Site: saxony
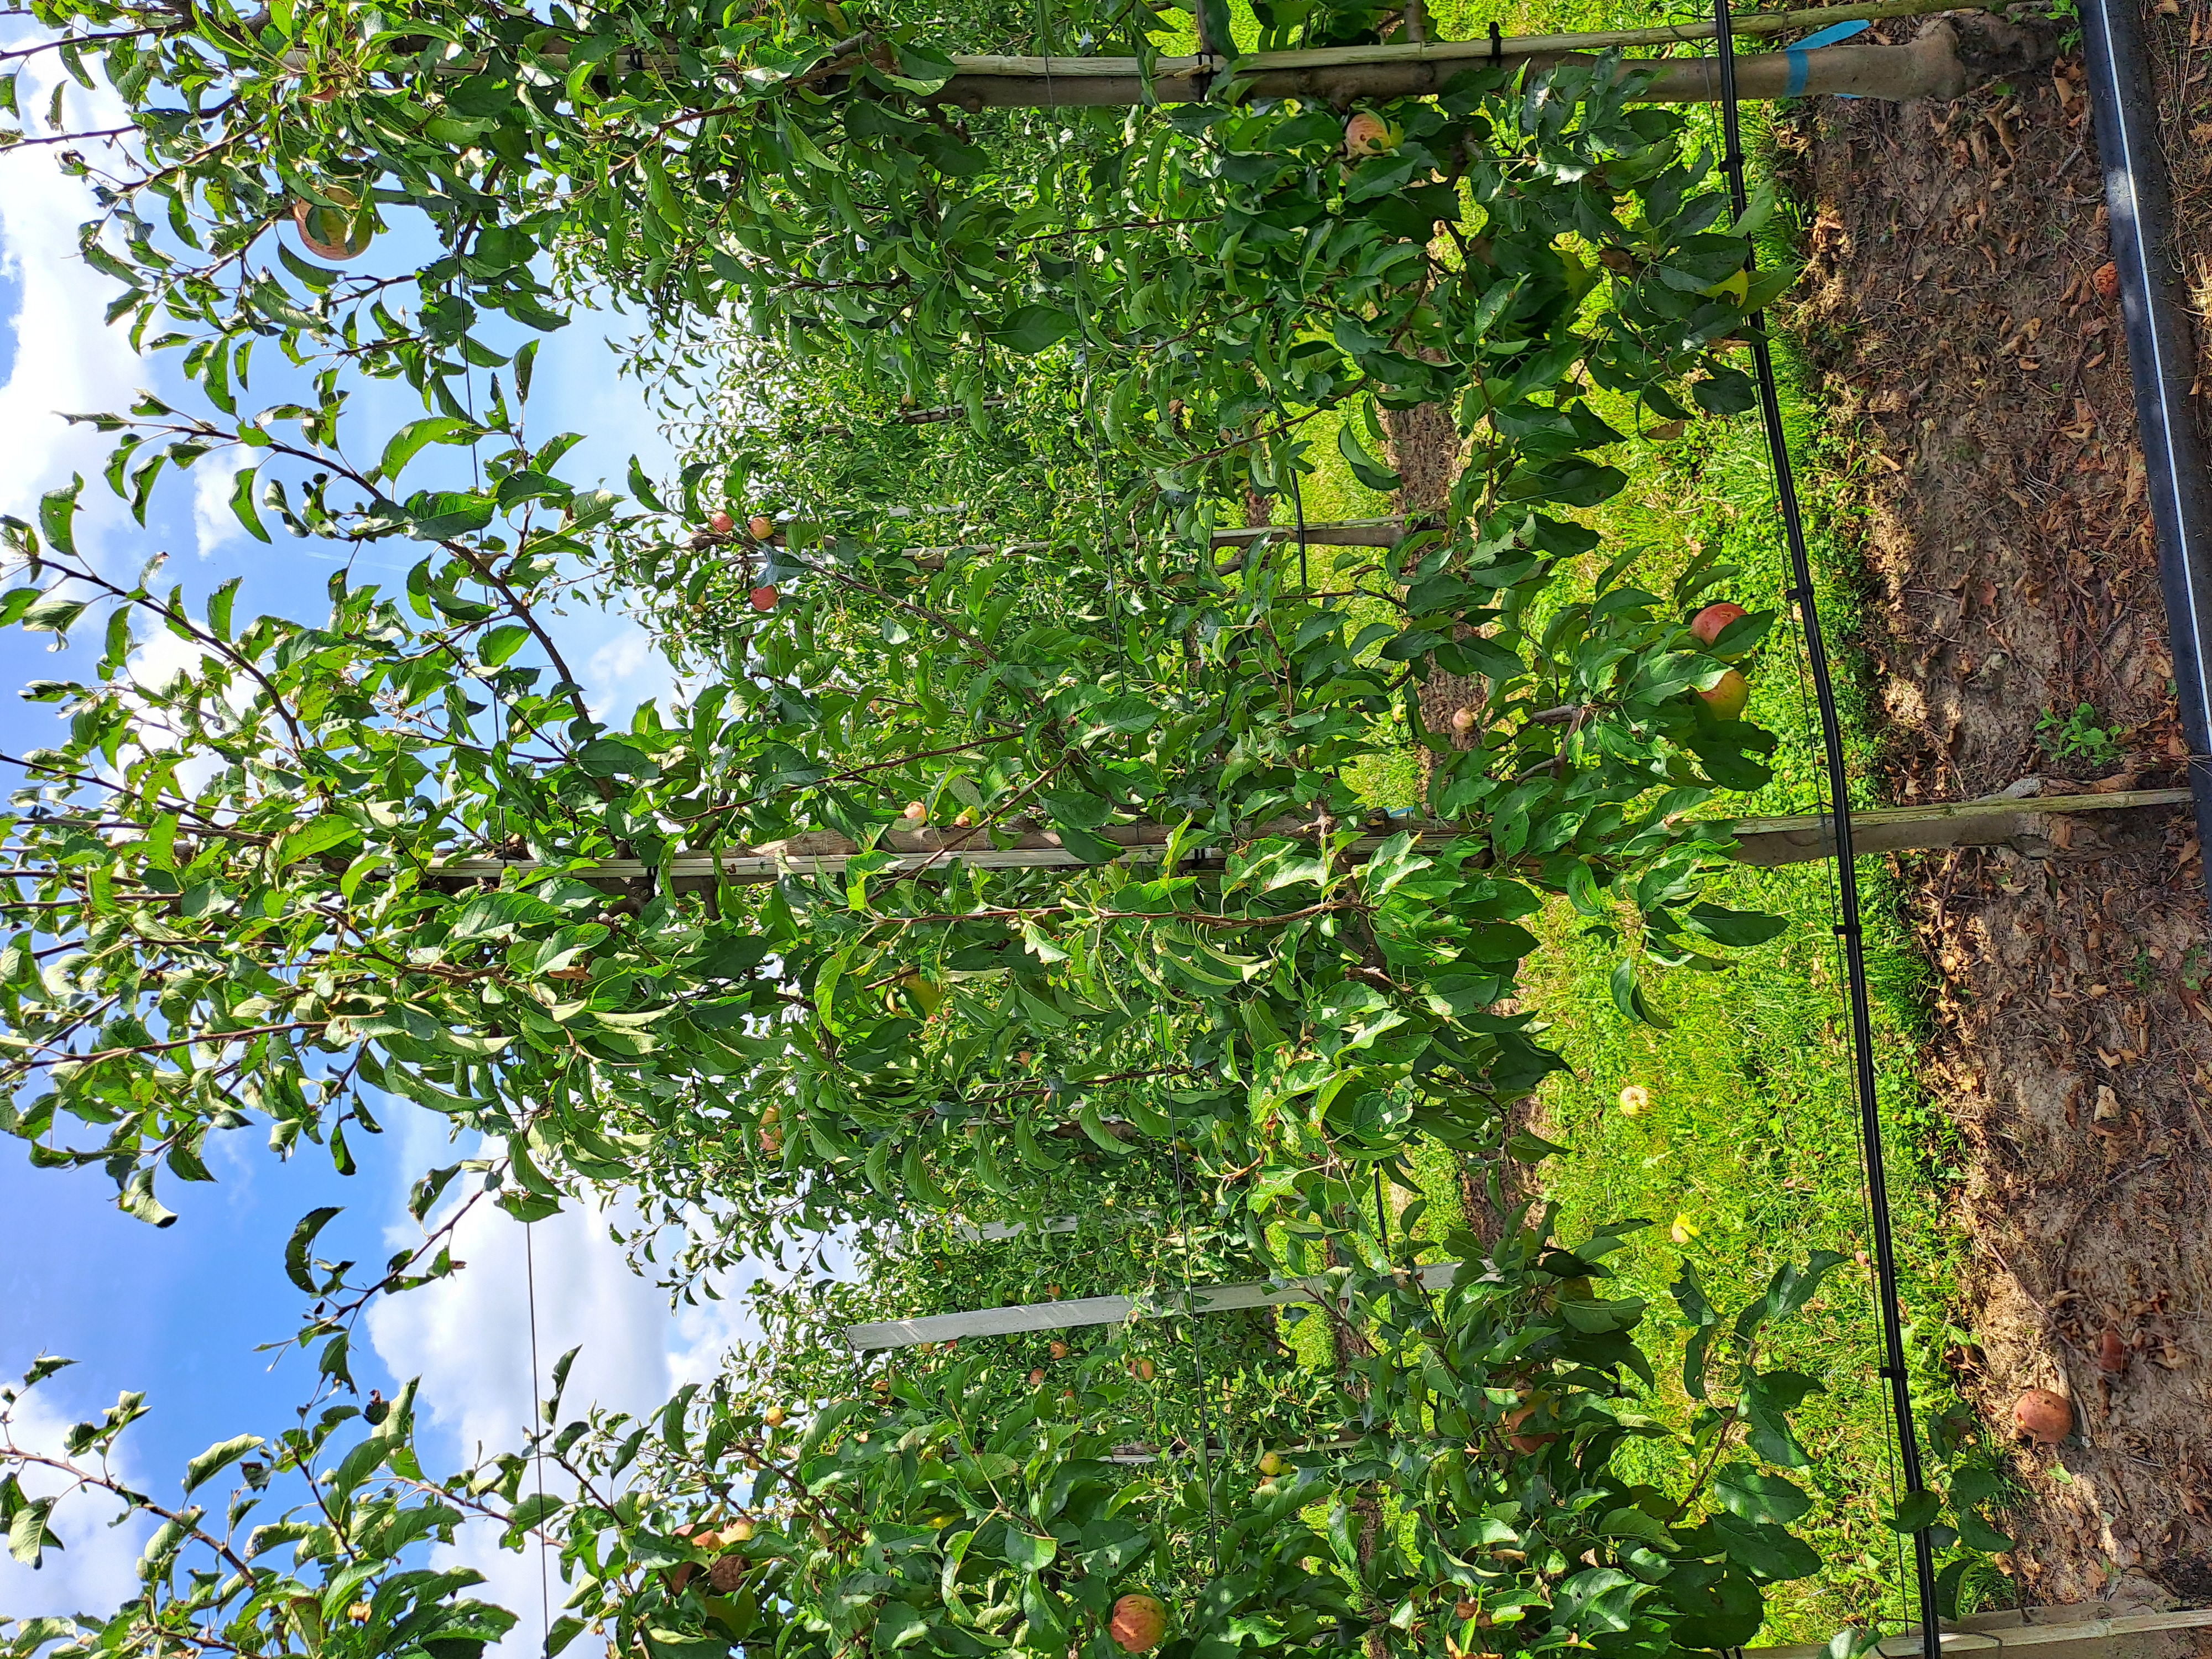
Growth stage (BBCH 85): Maturity of fruit and seed